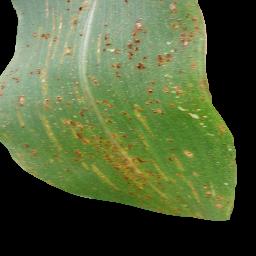
Label: Corn_(Maize)___Common_Rust